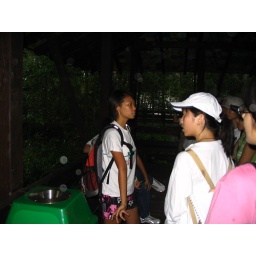
Main forest zone. CP2. What a pose! The nicest thing in the photo is my shoes, shiny shiny one!